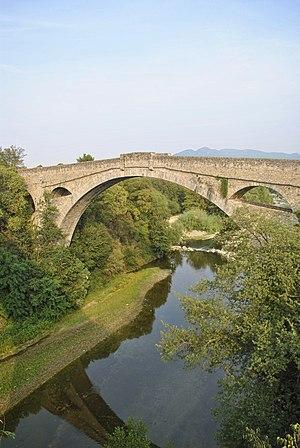
Le pont du Diable ou Vieux Pont de Céret est un pont de pierre à arche unique datant du XIVᵉ siècle. Il se trouve dans la ville de Céret dans le département des Pyrénées-Orientales et la région Occitanie dans le sud de France. Il franchit le Tech.